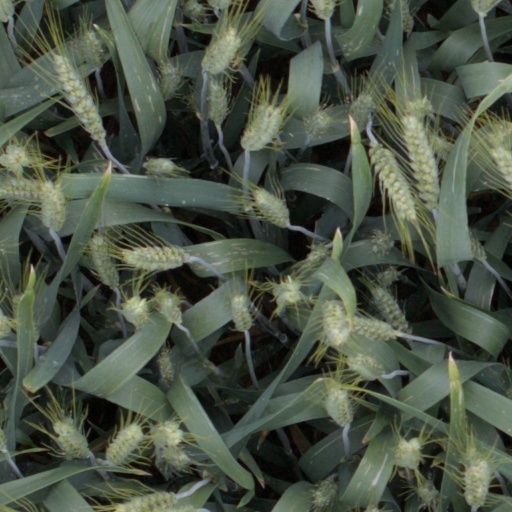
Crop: wheat